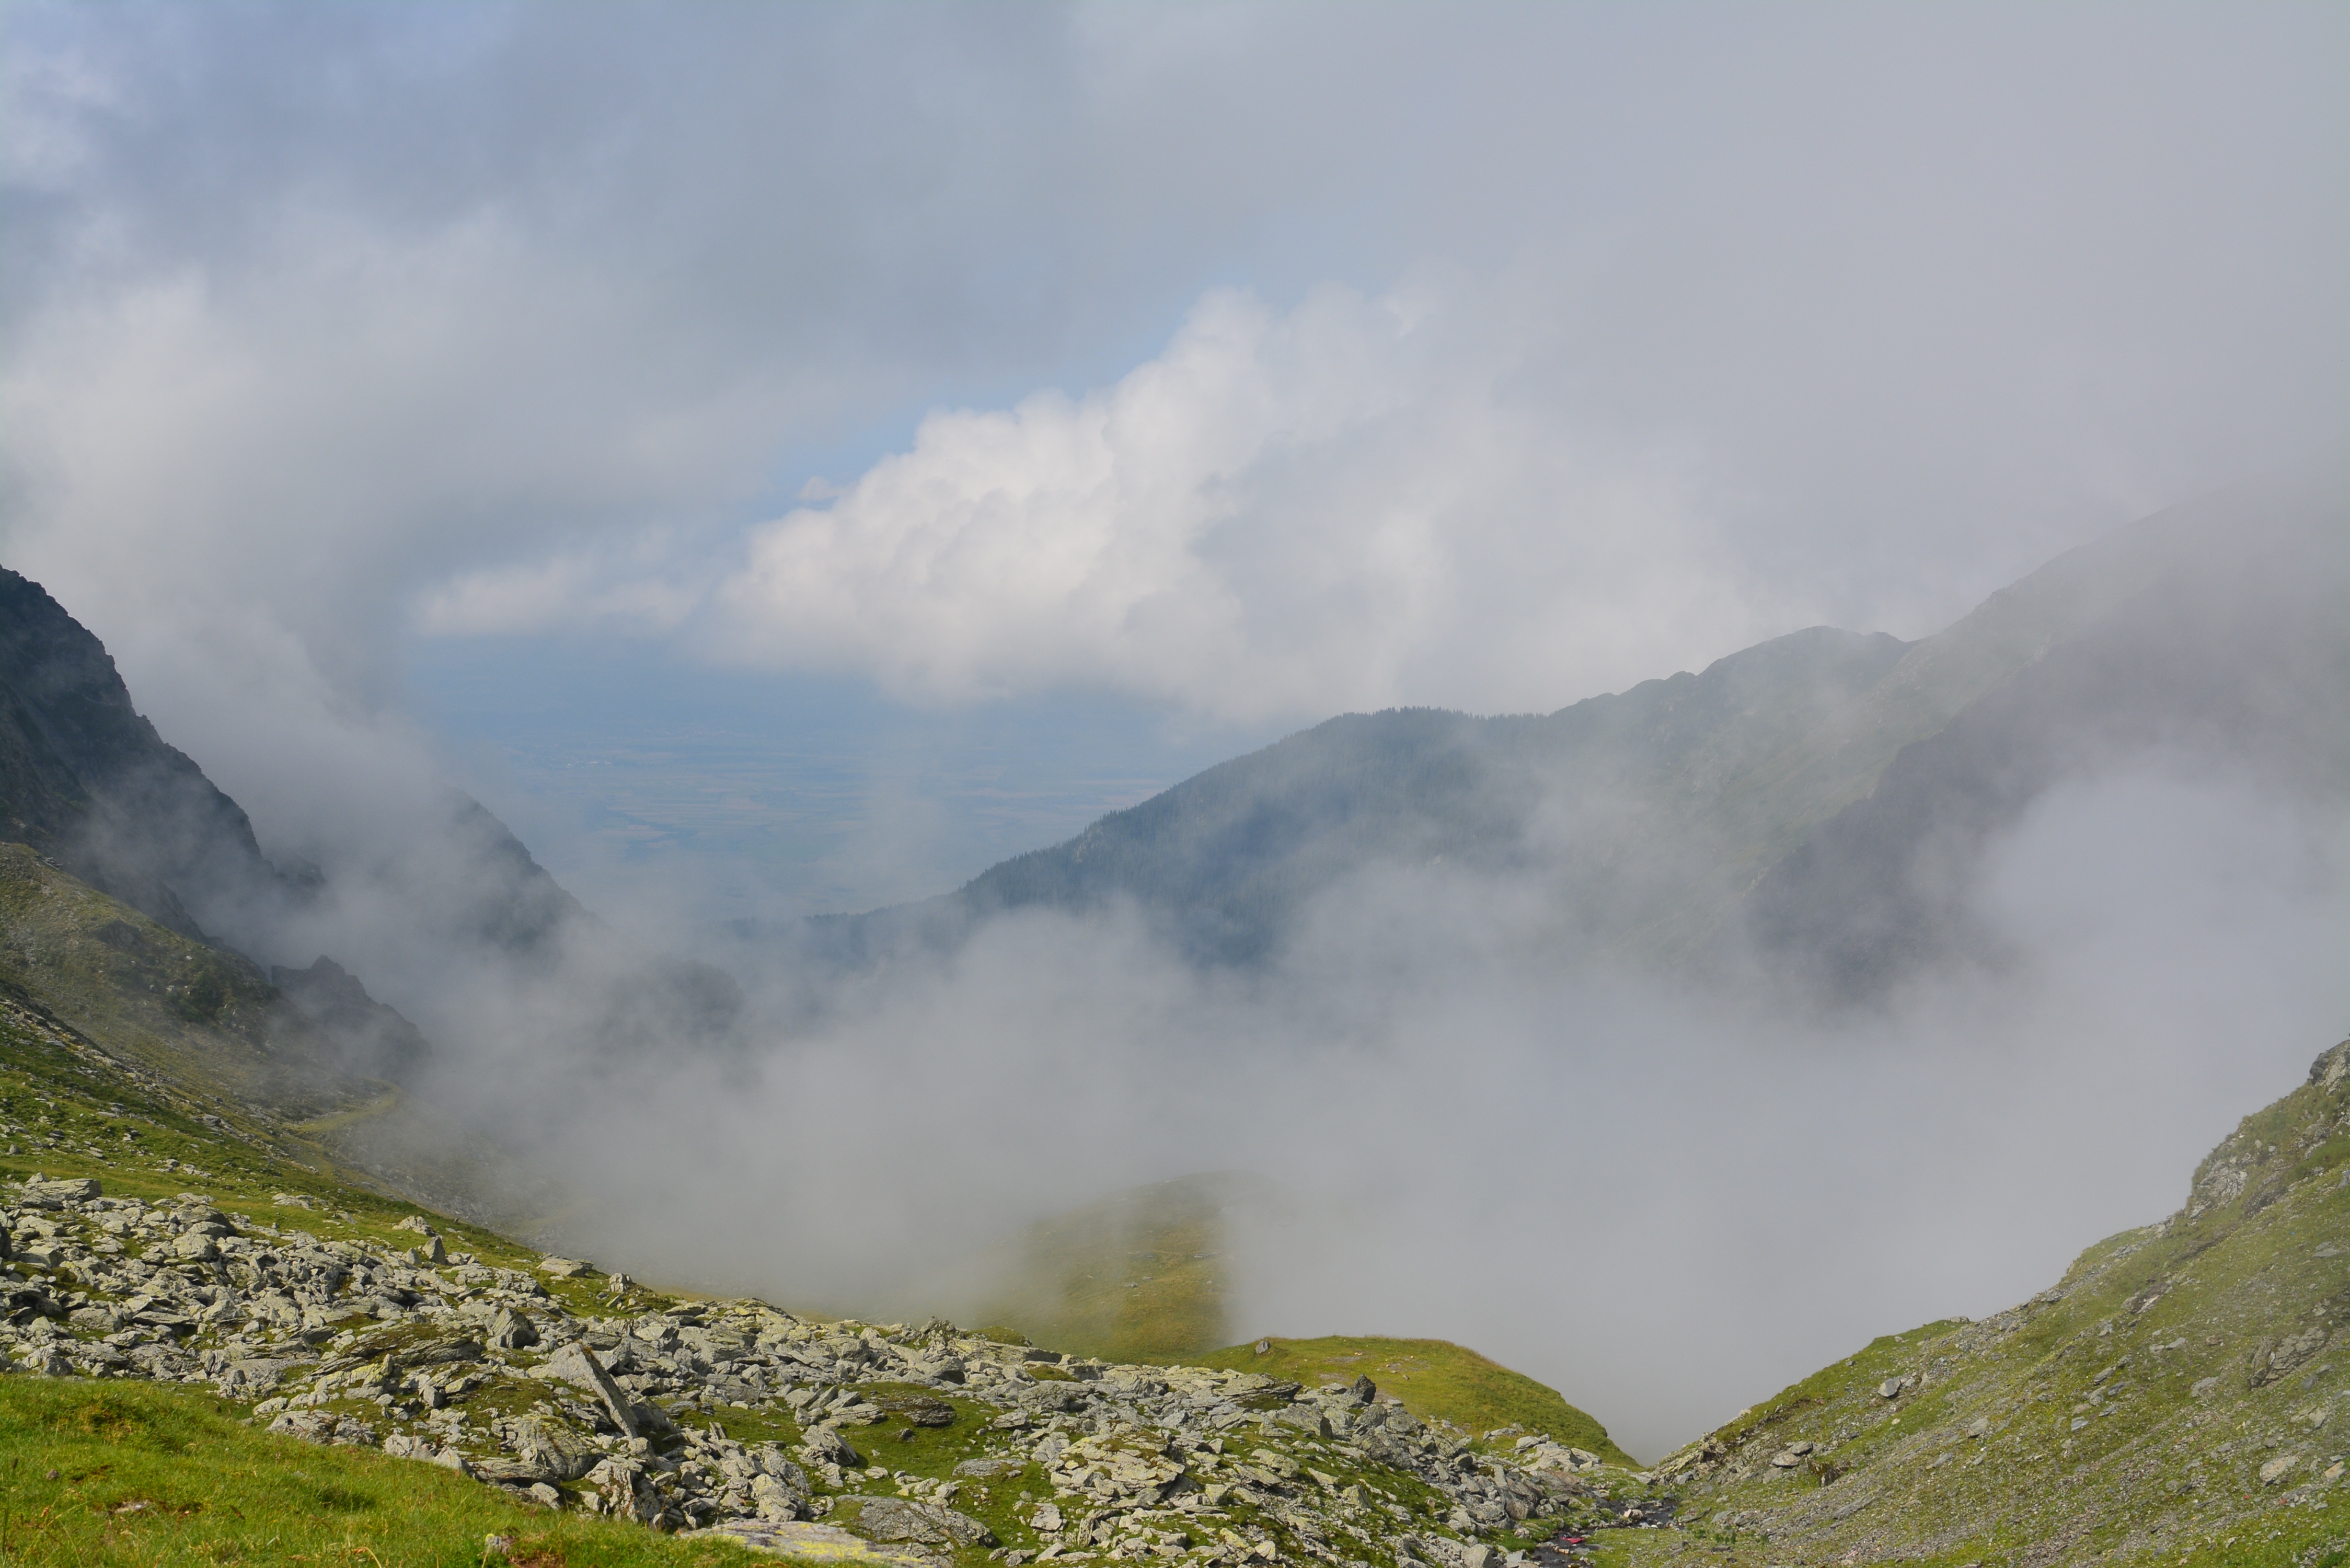
landscape, nature, wilderness, mountain, cloud, fog, mist, morning, hill, lake, valley, mountain range, weather, highland, ridge, alps, plateau, fell, romania, landform, mountain pass, geographical feature, atmospheric phenomenon, mountainous landforms, transfagarasanul